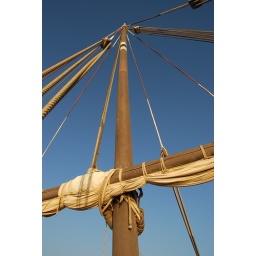
Sail rigging of a Kuwait Dhow against the beautiful blue sky of Kuwait. Nikon D80